Matthias Herget

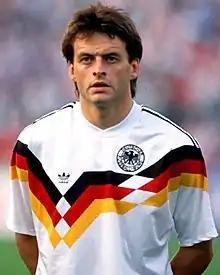
Herget with West Germany

Matthias Herget (born 14 November 1955) is a German former professional footballer who played as a sweeper.